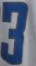
Number: 3